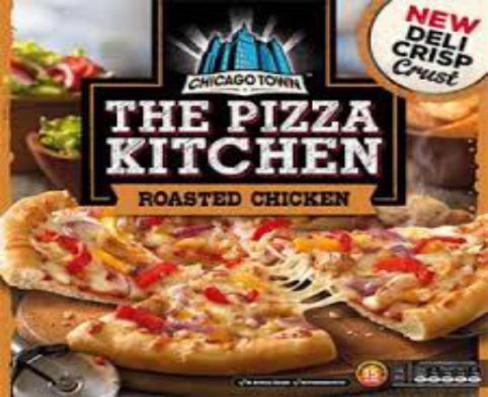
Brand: chicago town
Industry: Food